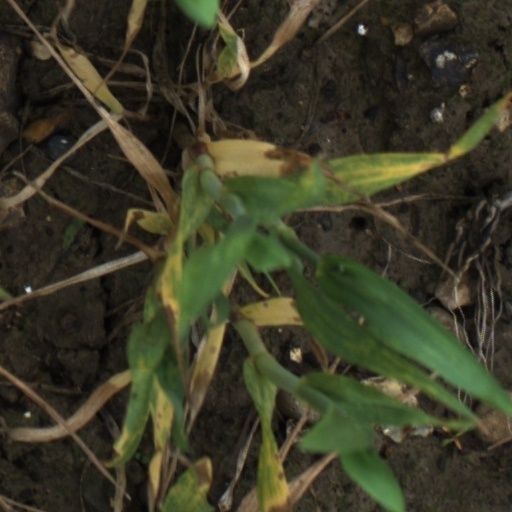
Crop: wheat